First Indochina War

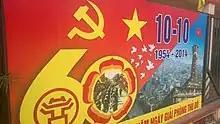
A poster celebrating the 60th anniversary of the Liberation of the Capital, Hanoi

At the request of the French, the US government tasked the CIA to carry out covert airlift operations to support the French troops in Laos. To that end, during Operation SQUAW, from 5 May to 16 July 1953, the CIA used 12 pilots, officially employed by the (CIA owned) Civil Air Transport airline, to fly equipment on 6 C-119s supplied by the USAF, bearing French colours.